Turda

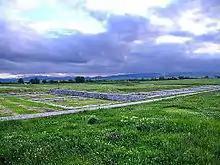
Roman bath at Castra Potaissa

There is evidence of human settlement in the area dating to the Middle Paleolithic, some 60,000 years ago. The Dacians established a town that Ptolemy in his "Geography" calls "Patreuissa", which is probably a corruption of "Patavissa" or "Potaissa", the latter being more common. It was conquered by the Romans, who kept the name "Potaissa", between AD 101 and 106, during the rule of Trajan, together with parts of Decebal's Dacia.